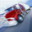
Label: truck